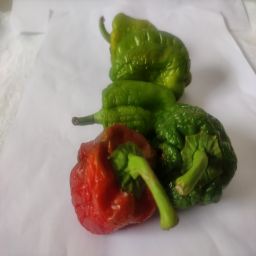
Crop: Bell Pepper
Quality: Old